Rossano Brazzi

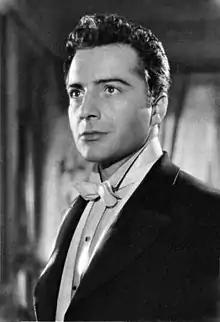
Brazzi in 1952

Rossano Brazzi (18 September 1916 – 24 December 1994) was an Italian actor, director and screenwriter. He was known for playing roles that typified the suave, romantic leading man archetype, both in his native country and in Hollywood.